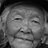
Emotion: neutral